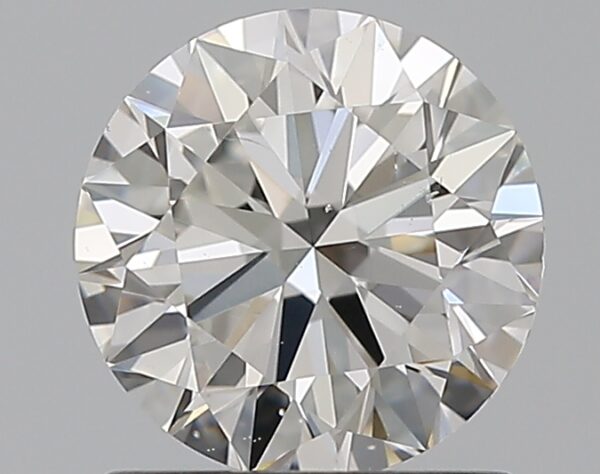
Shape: round
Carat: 1
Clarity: SI1
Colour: F
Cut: EX
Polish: EX
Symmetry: EX
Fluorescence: ST
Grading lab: GIA
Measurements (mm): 6.34 x 6.38 x 3.92